Idiopathic sclerosing mesenteritis

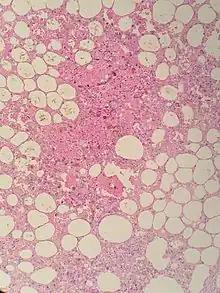
Sclerosing mesenteritis - note the hemosiderin, chronic inflammation

Idiopathic sclerosing mesenteritis (ISM) is a rare disease of the small intestine, characterized by chronic inflammation and eventual fibrosis of the mesentery. It has also been called mesenteric lipodystrophy, or retractile mesenteritis.